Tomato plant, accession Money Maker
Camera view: bottom (45 deg); turntable rotation: 30 degrees
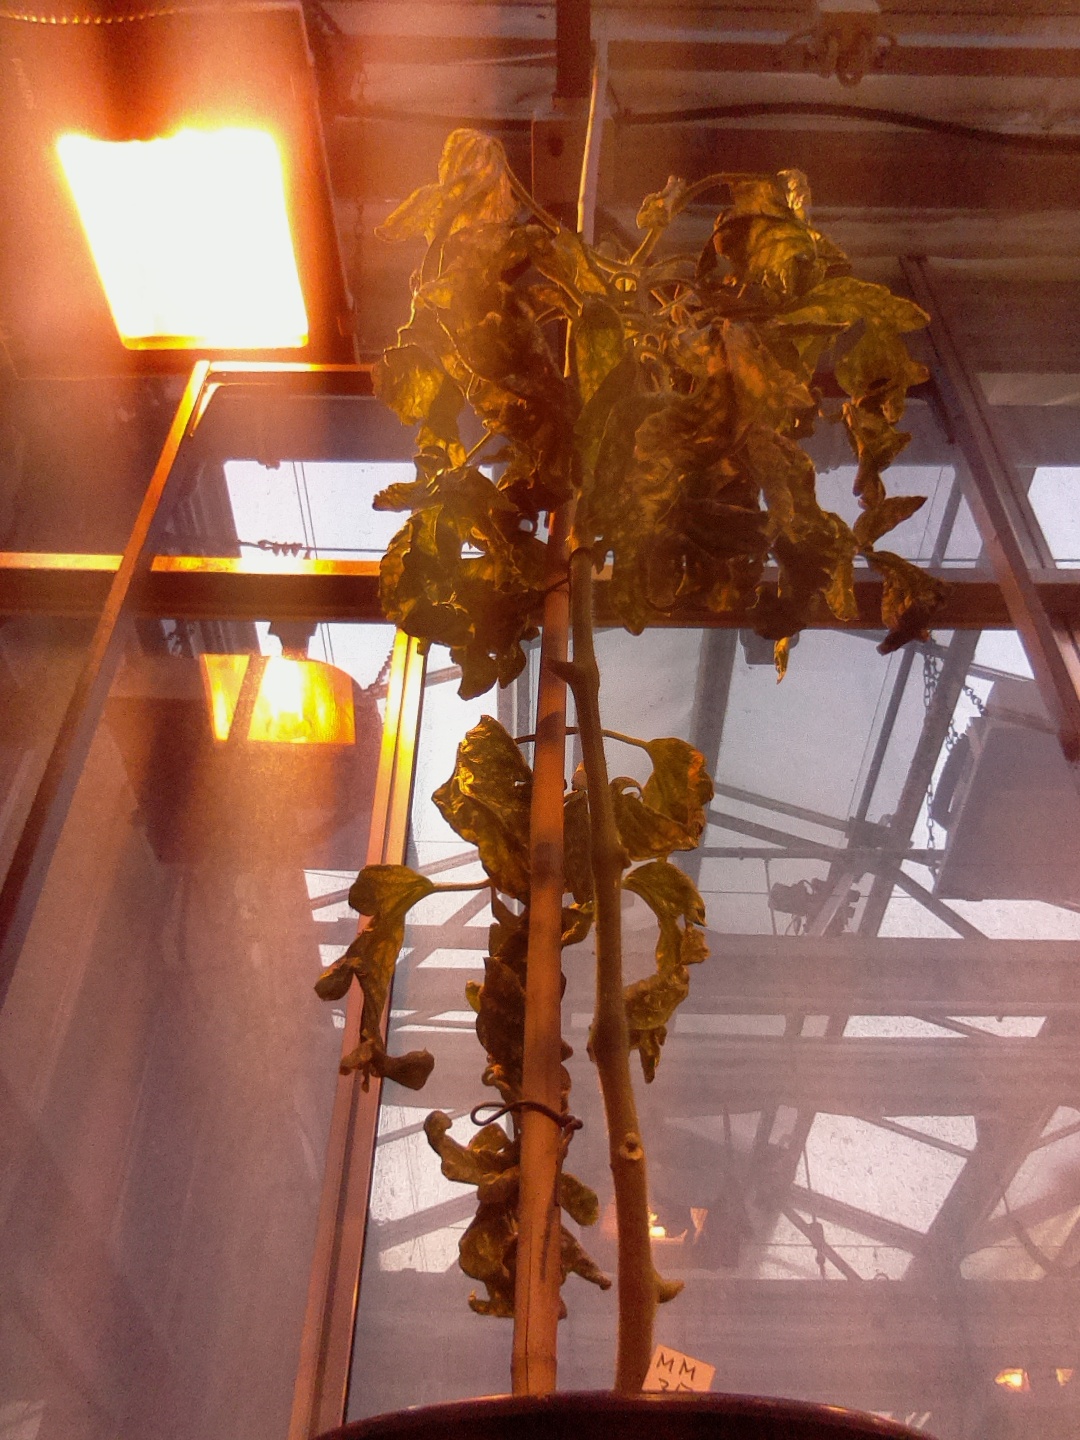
BBCH growth stage 52: 2 inflorescences visible